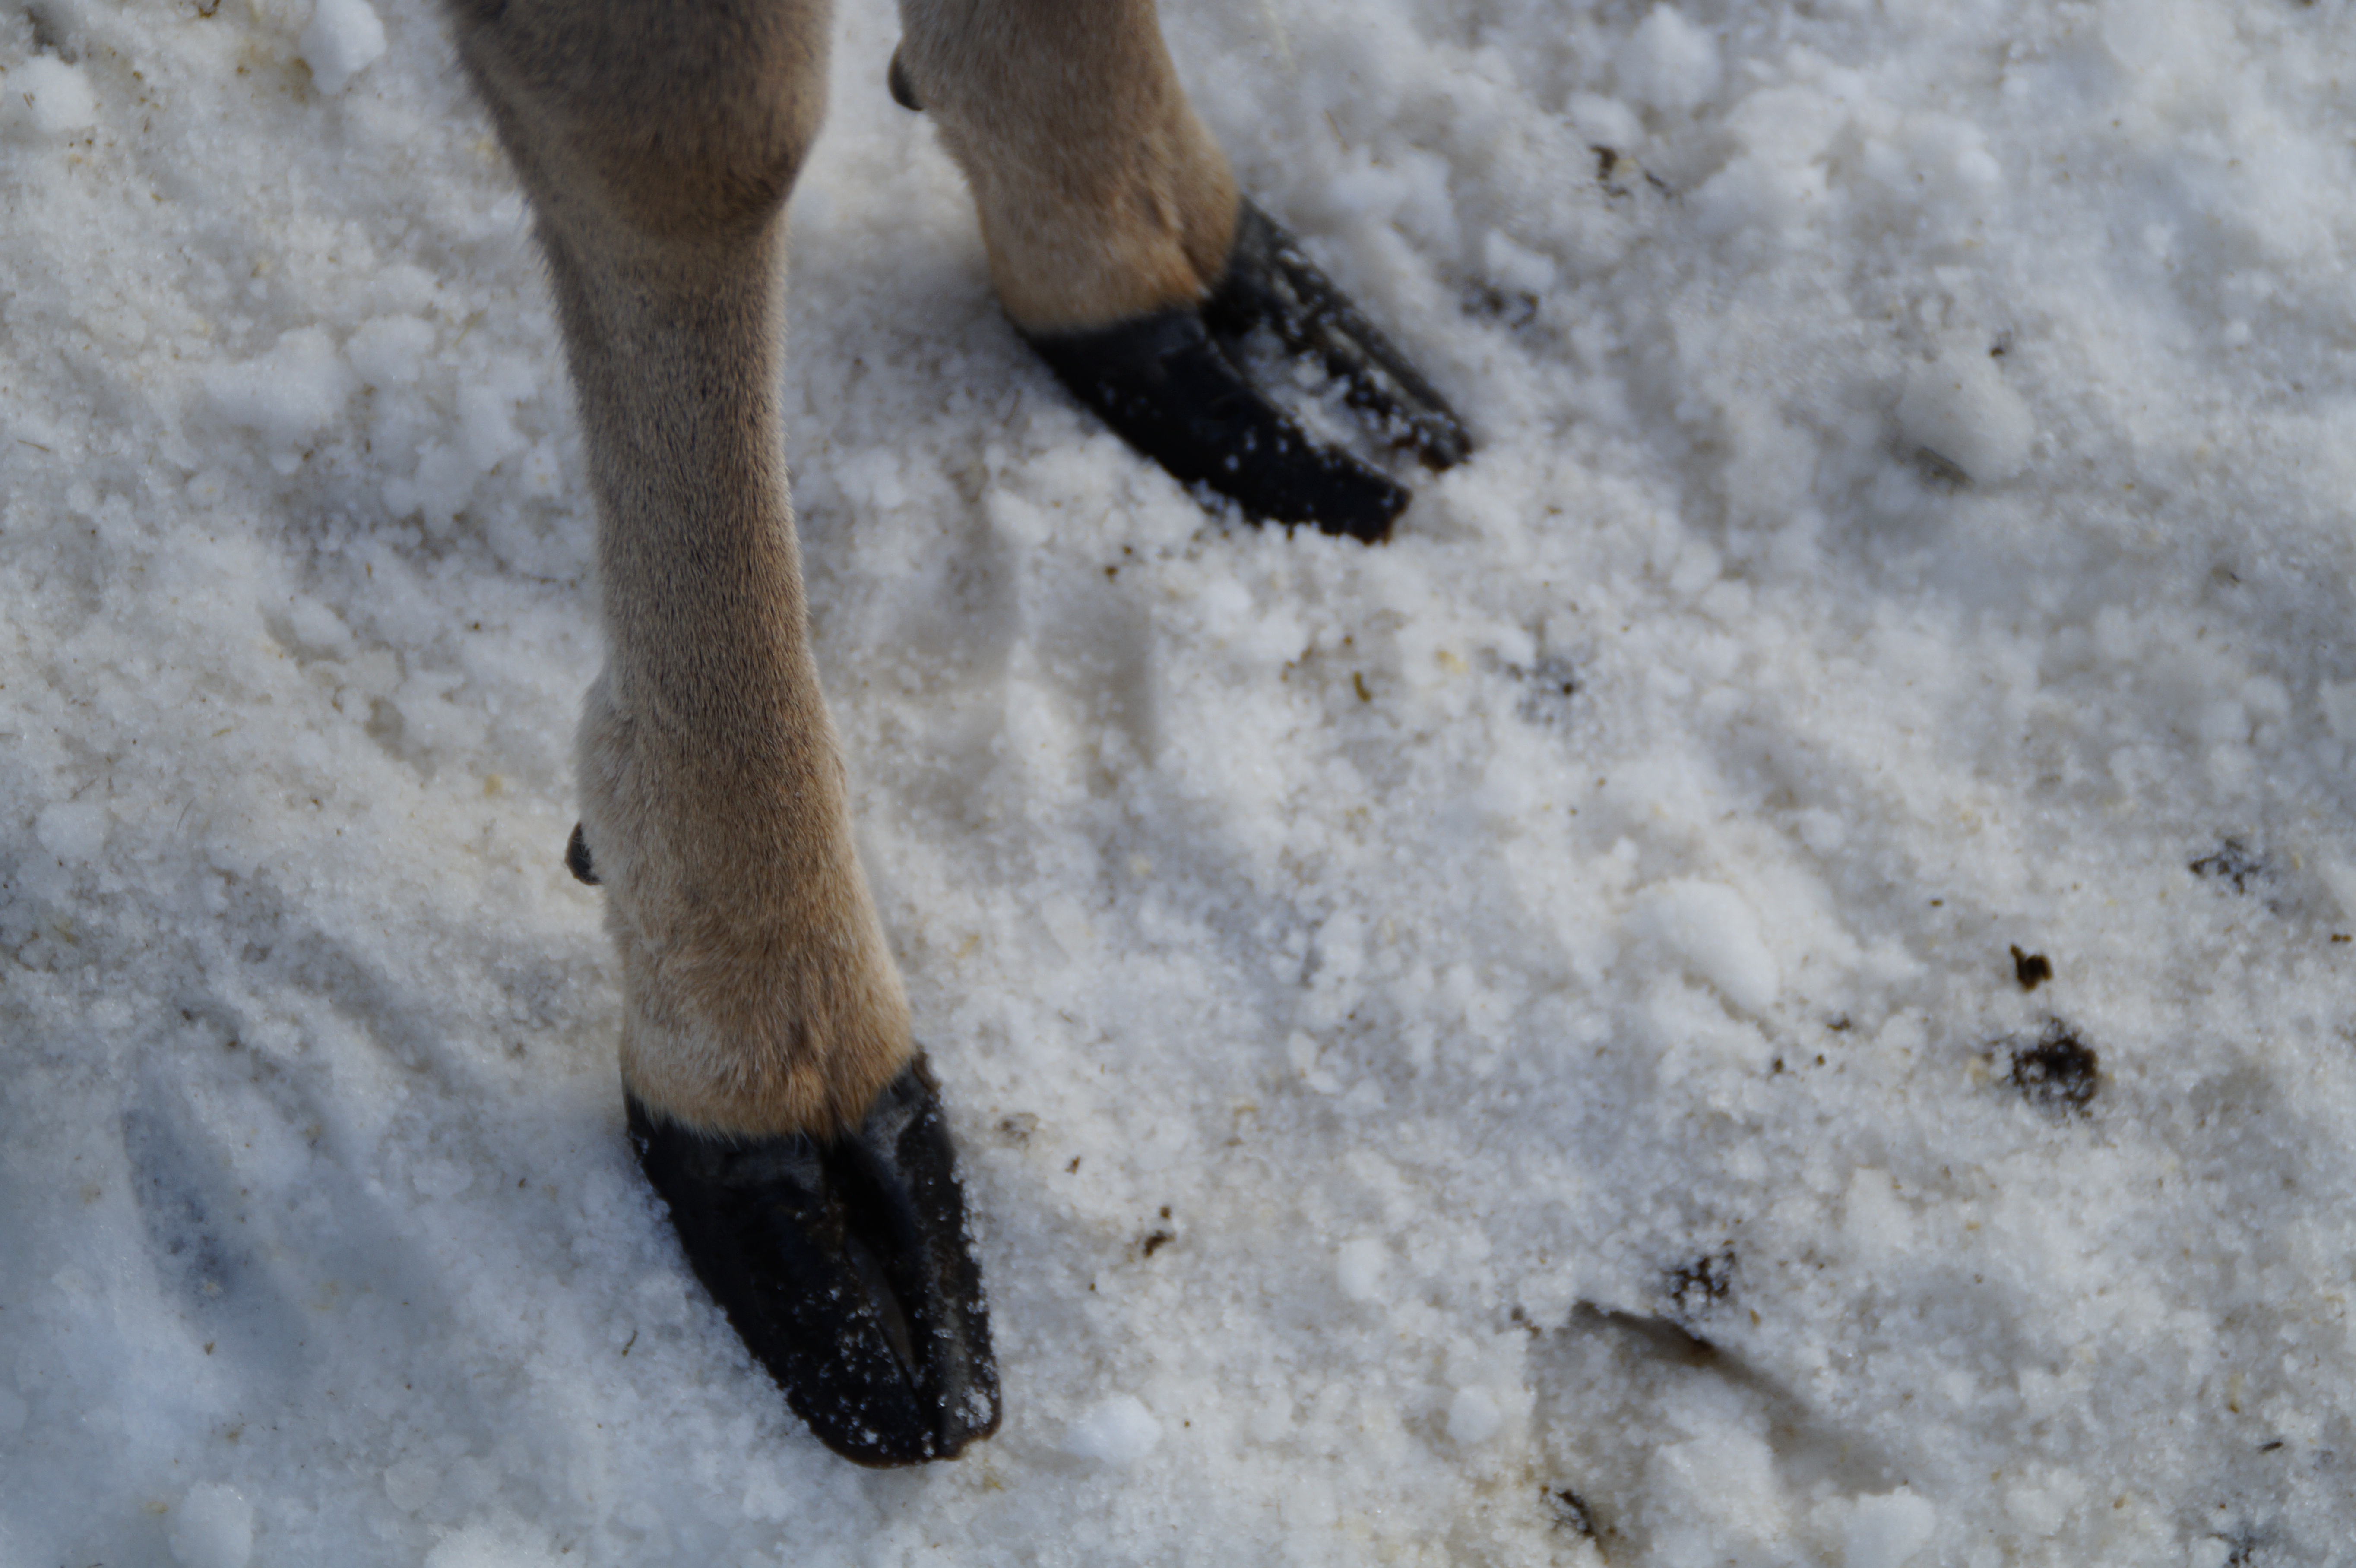
snow, winter, foot, weather, close, roe deer, paarhufer, ungulate, huf, rehfuss